Antlers Cafe and Bar

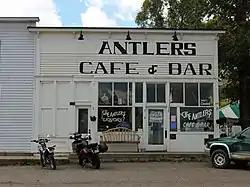

The Antlers Cafe and Bar in Yampa, Colorado, was built around 1903–04. It was listed on the National Register of Historic Places in 2014.